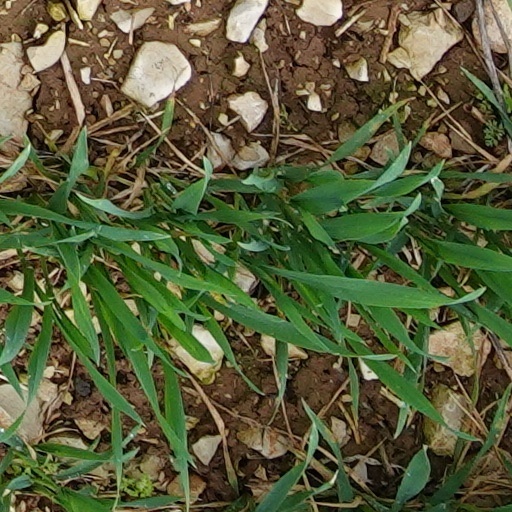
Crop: wheat